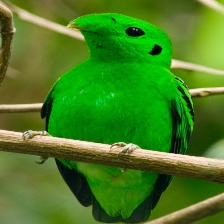
Species: GREEN BROADBILL
Scientific name: CALYPTOMENA VIRIDIS